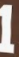
Number: 1